The Jane Austen Book Club

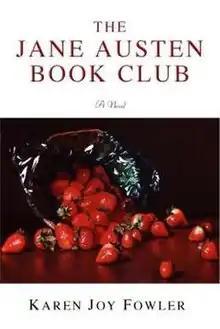
First edition cover

The Jane Austen Book Club is a 2004 novel by American author Karen Joy Fowler. The story, which takes place near Sacramento, California, centers around a book club consisting of five women and one man who meet once a month to discuss Jane Austen's six novels ("Pride and Prejudice", "Sense and Sensibility", "Emma", "Persuasion", "Mansfield Park", and "Northanger Abbey"). The novel was a critical success and became a national bestseller.